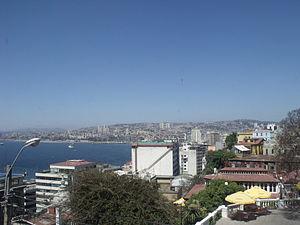
Valparaíso ville